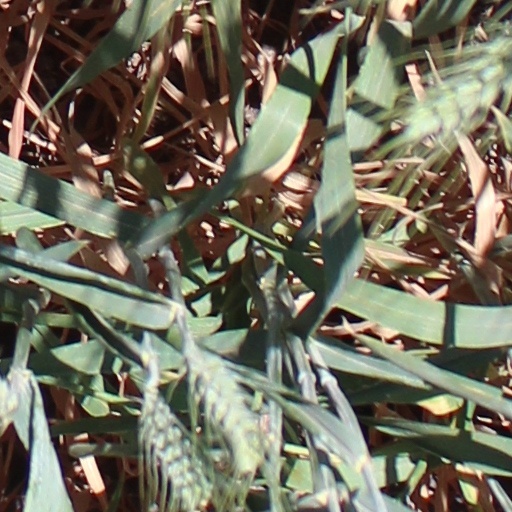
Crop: wheat